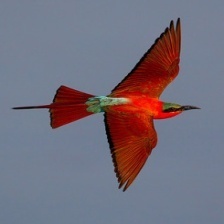
Species: CARMINE BEE-EATER
Scientific name: MEROPS NUBICOIDES
ImageNet parent category: bee_eater